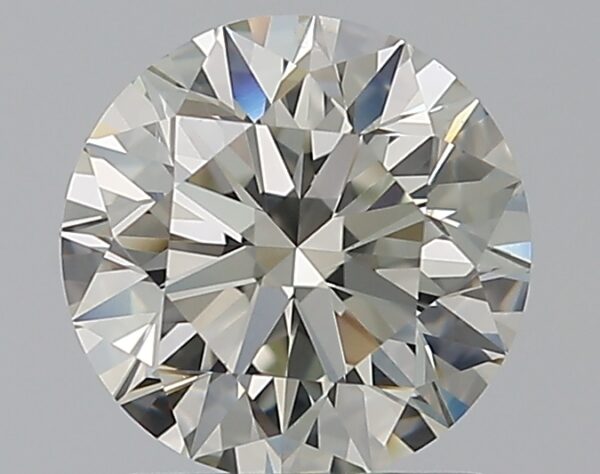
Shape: round
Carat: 1.2
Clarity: VS2
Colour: J
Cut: EX
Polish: EX
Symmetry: EX
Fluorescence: N
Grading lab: GIA
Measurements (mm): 6.71 x 6.76 x 4.23